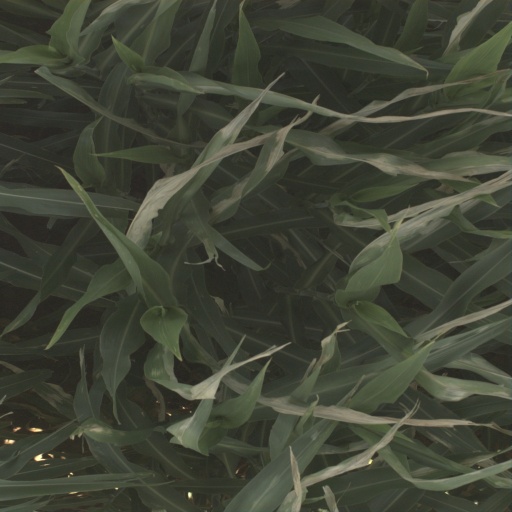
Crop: sorghum